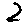
Label: 2